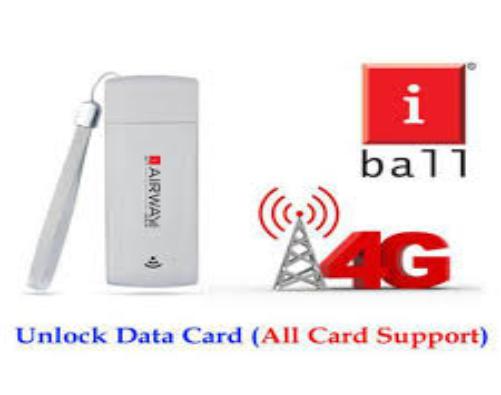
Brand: iBall
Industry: Electronic